Majorelle Garden

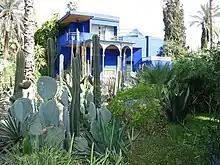
Majorelle Garden's cactus collection, with Villa in the background

The Majorelle Garden was designed by the French artist, Jacques Majorelle (1886–1962), son of the Art Nouveau "ébéniste" (cabinet-maker) of Nancy, Louis Majorelle. As a young aspiring painter, Jacques Majorelle was sent to Morocco in around 1917 to convalesce from a serious medical condition. After spending a short time in Casablanca, he travelled to Marrakech and like many of his contemporaries, fell in love with the vibrant colours and street life he found there. After travelling around North Africa and the Mediterranean, he eventually decided to settle permanently in Marrakech.